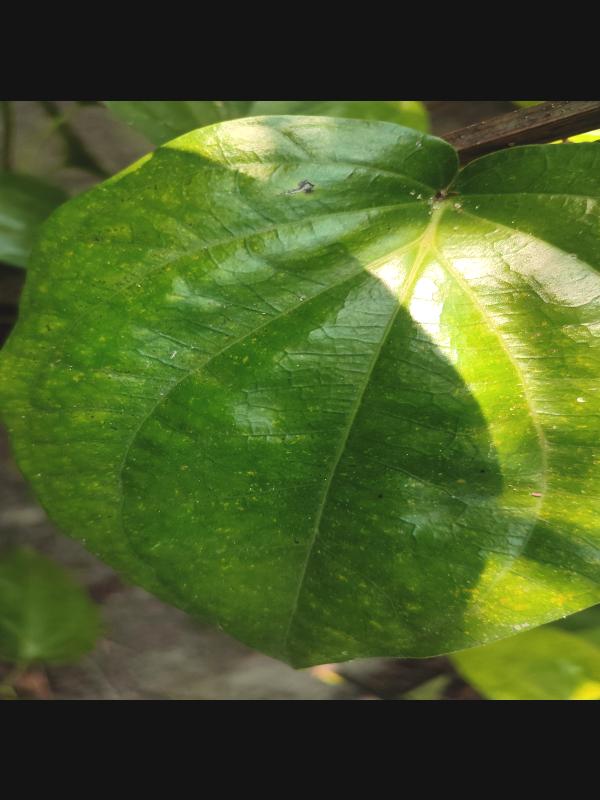
Label: Healthy_Leaf